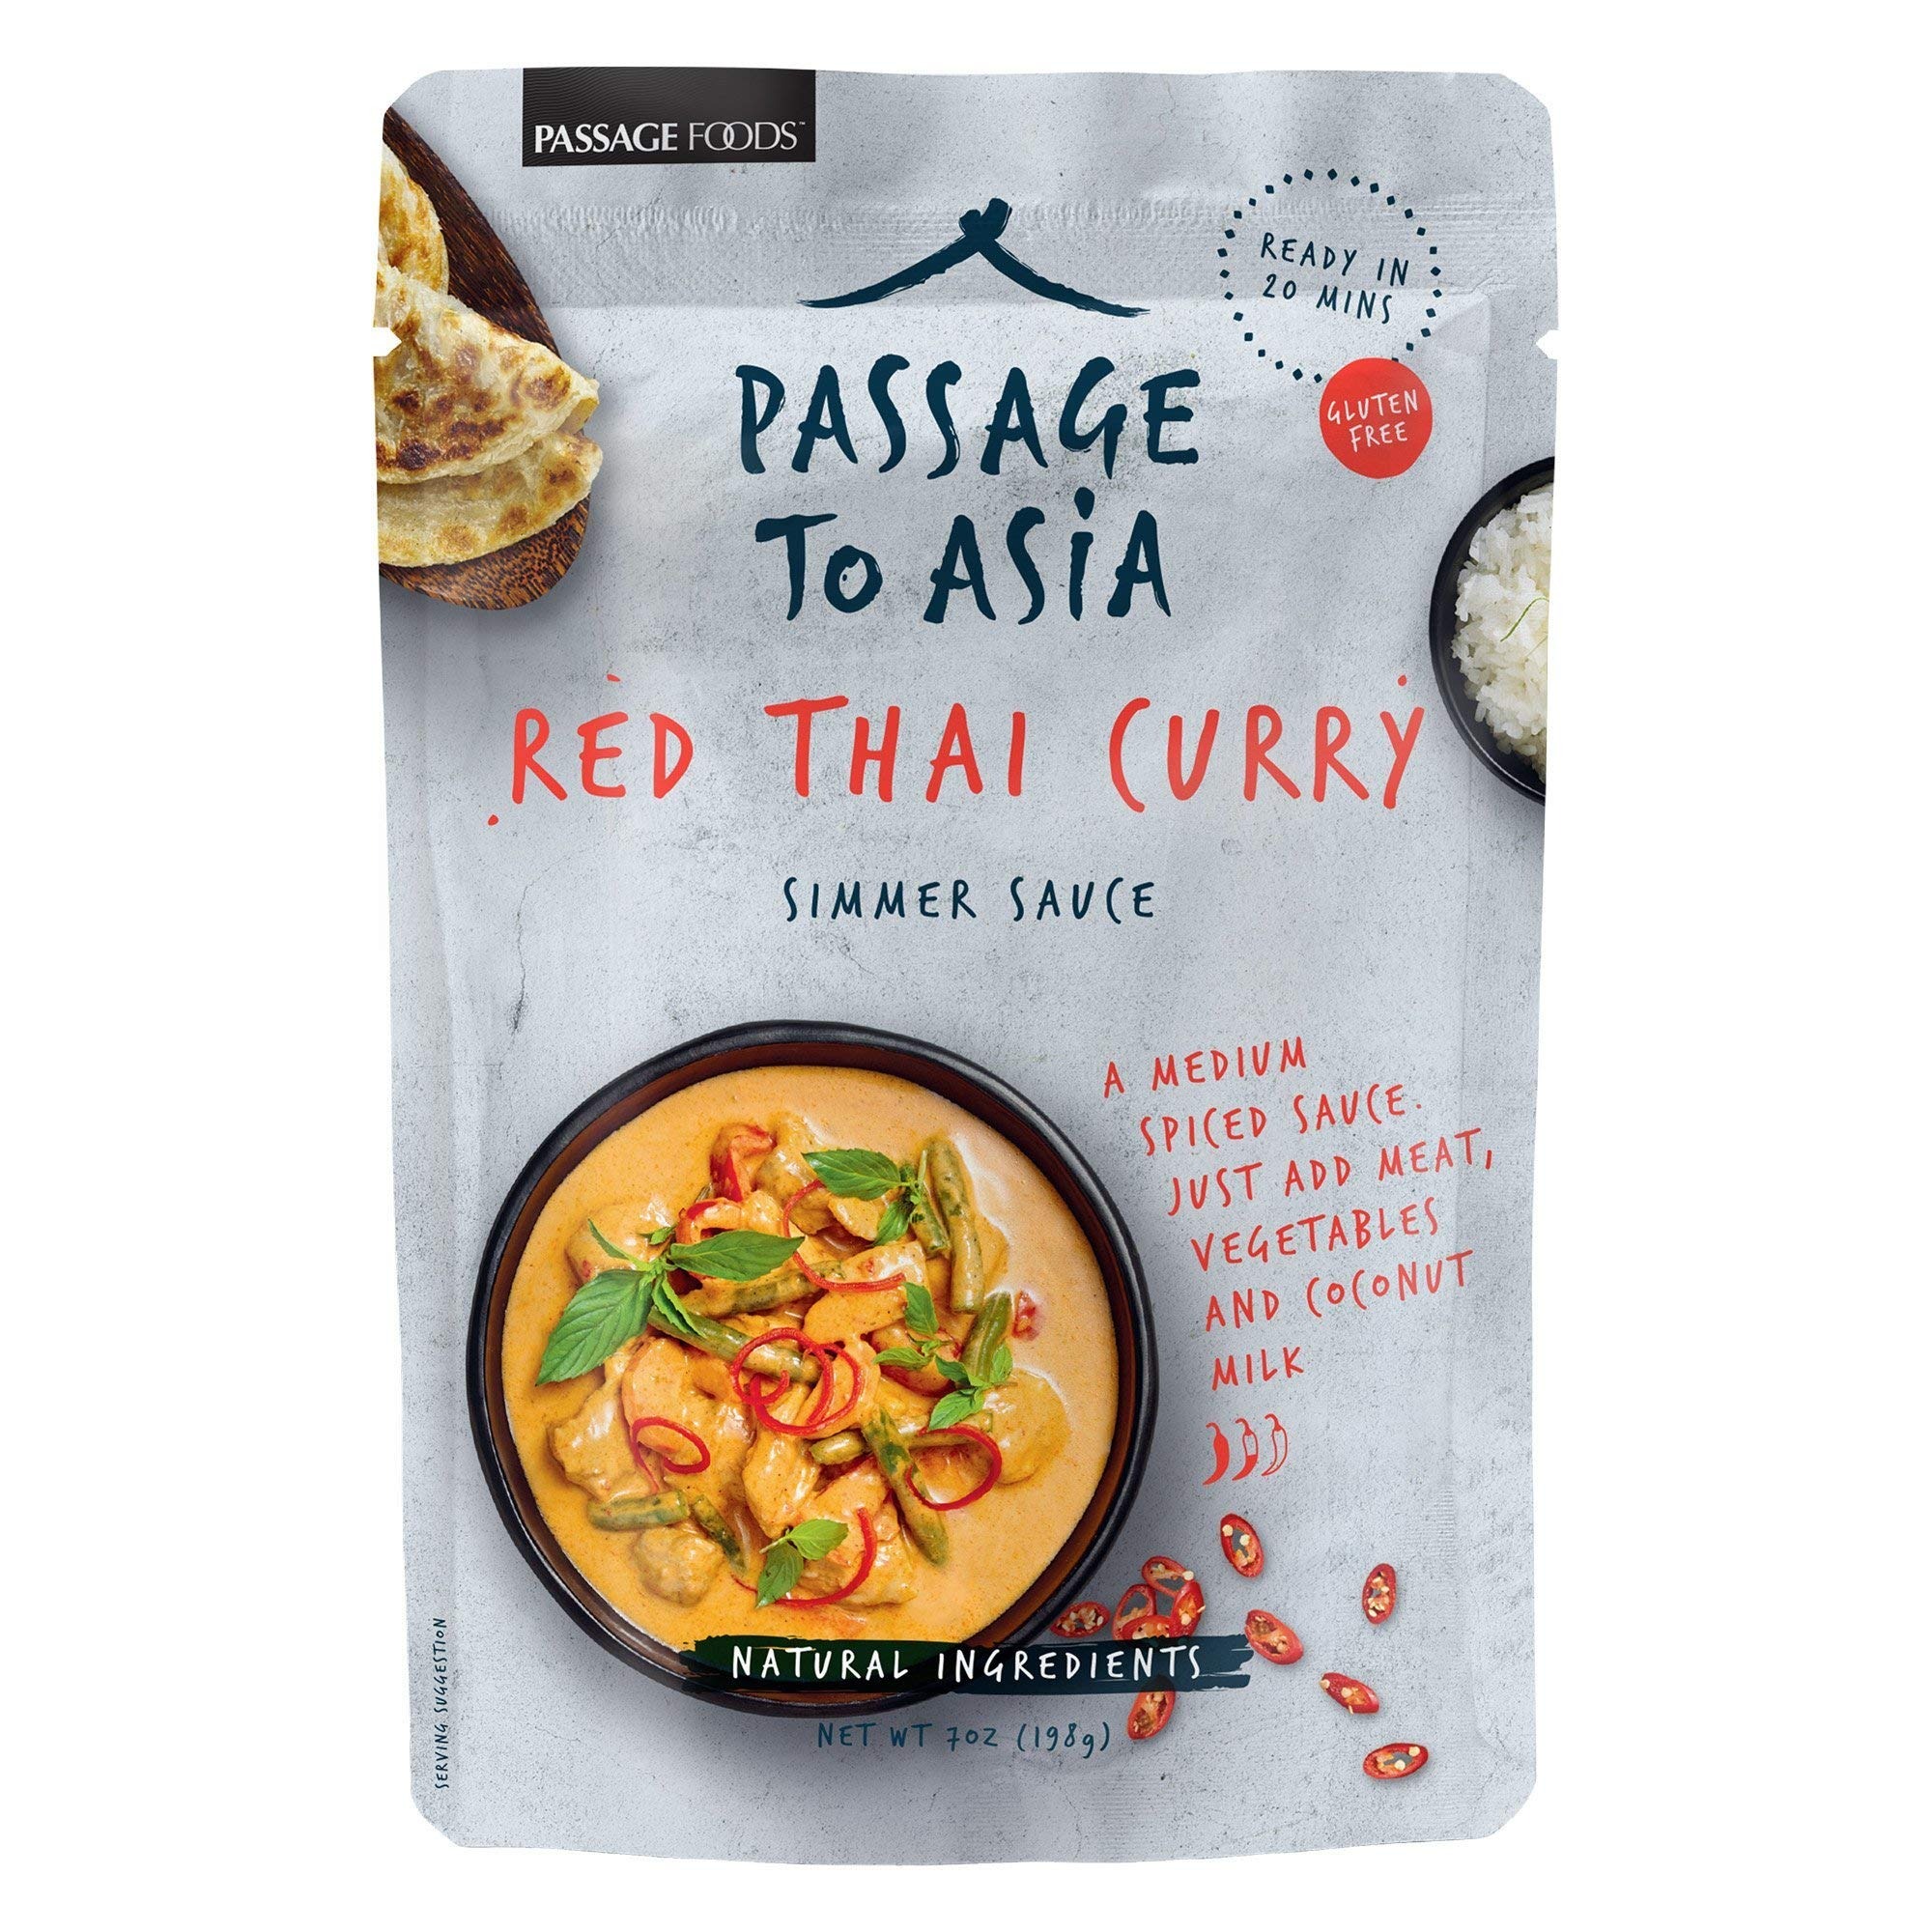
Item Name: SAUCE SMMR CURRY RED THAI GF
Bullet Point: Prepared in a dedicated Gluten-free allergy-friendly facility
Value: 7.0
Unit: oz

Price: 3.18